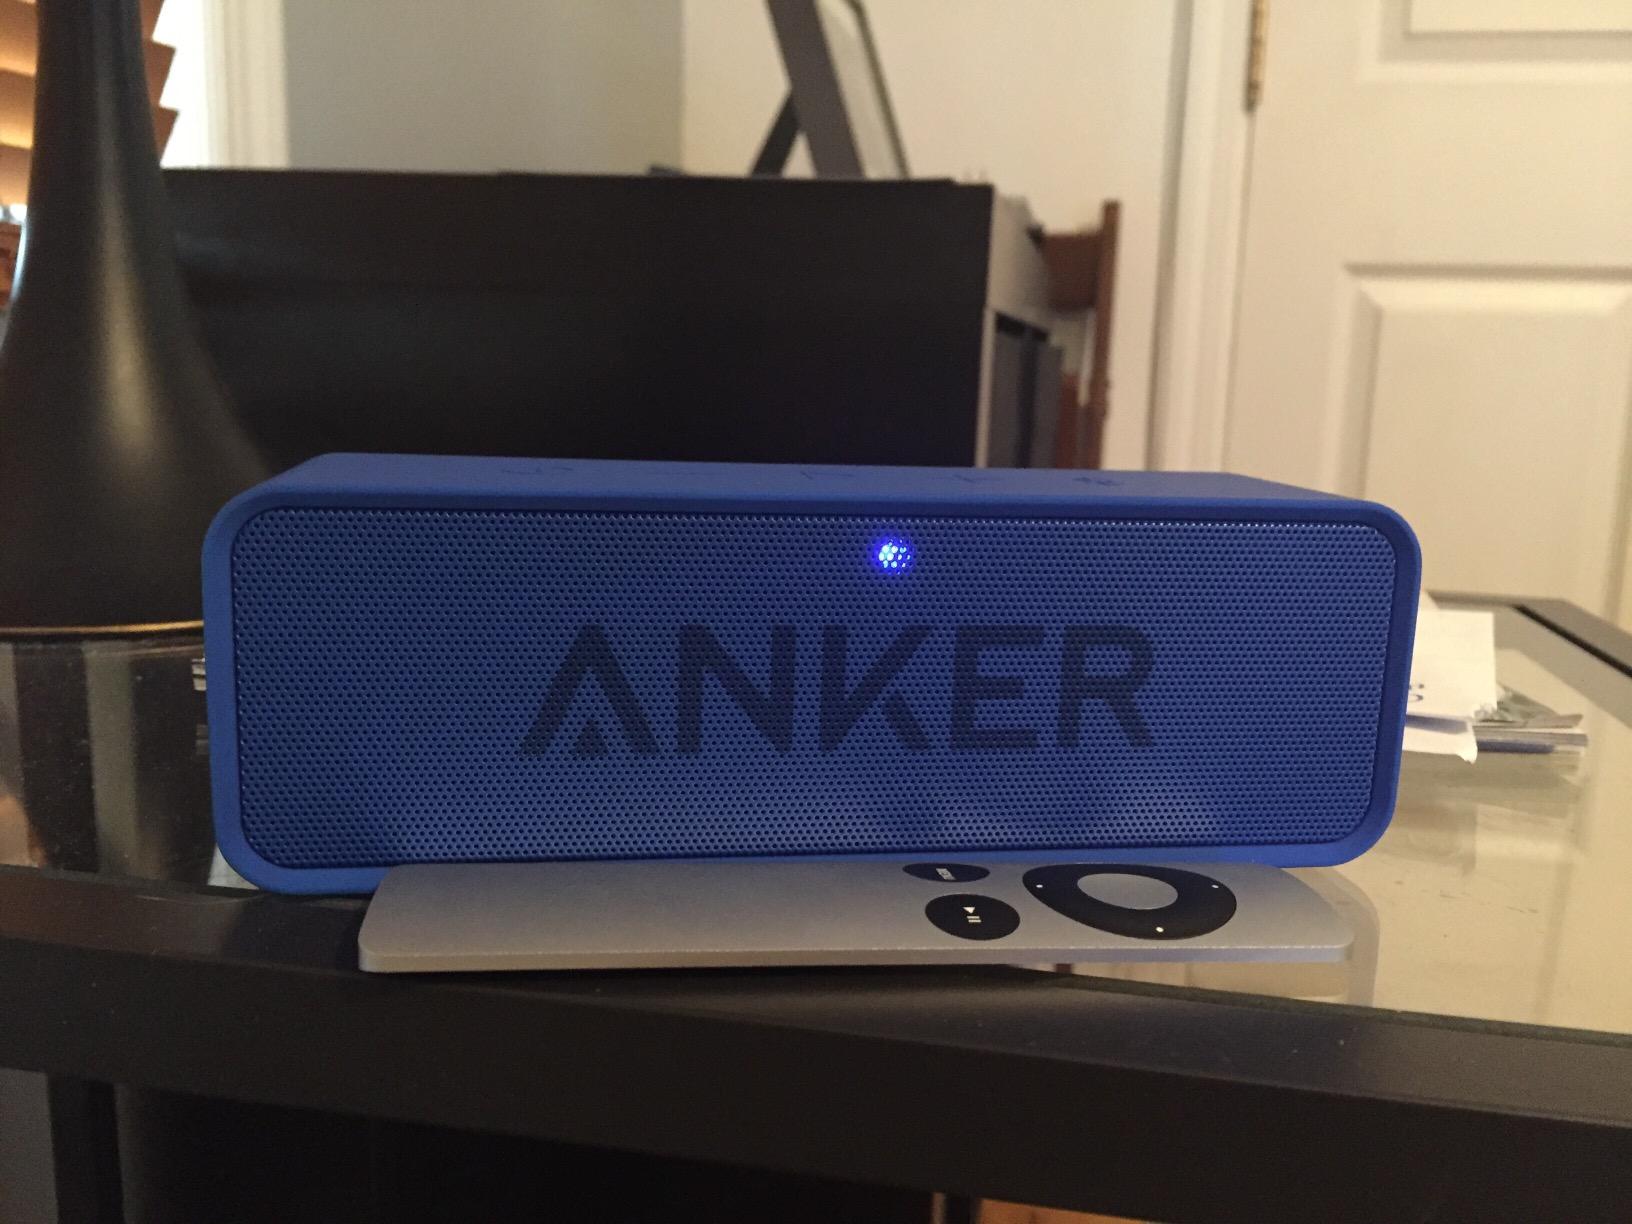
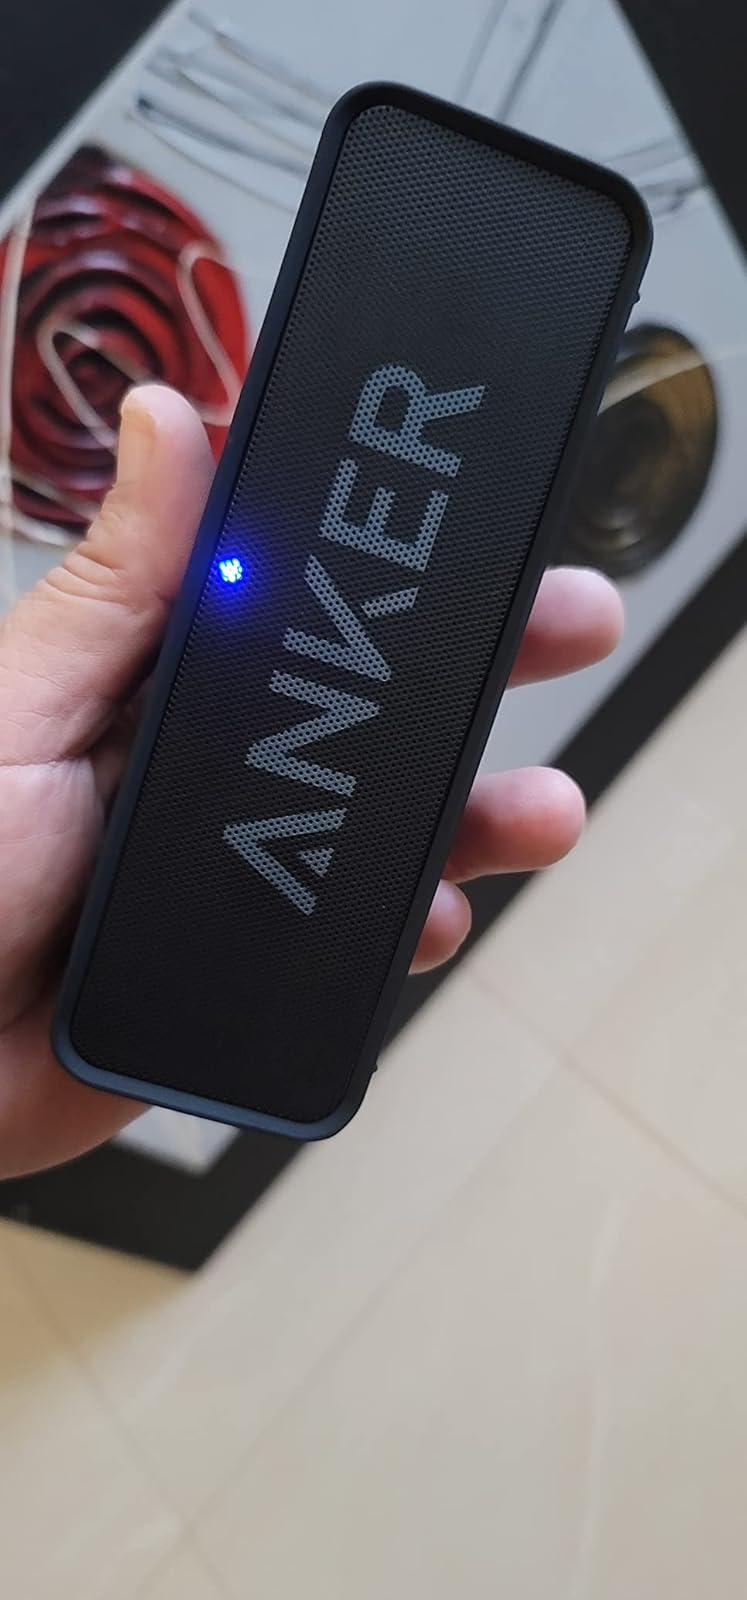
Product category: speaker
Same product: no